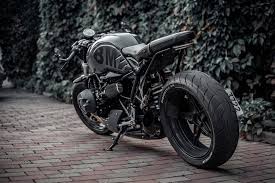
Vehicle type: Motorcycles